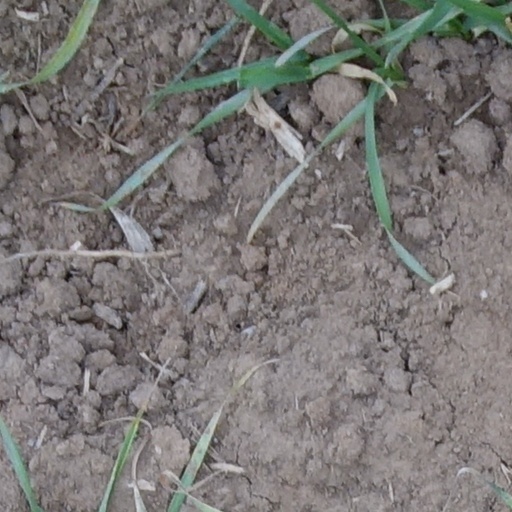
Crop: wheat